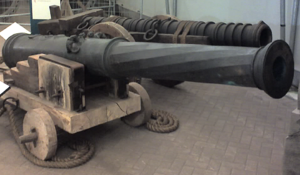
Mary Rose / Konstruktion / Bestykning / Bronze- og jernkanoner
En culverin af bronze i forgrunden og en smedejernskanon i baggrunden af samme type, som Mary Rose var bestykket med, da det sank. Udstilling ved Fort Nelson i Portsmouth i England.
To store metalkanoner af forskelligt design, en foran den anden
Mary Rose var et orlogsfartøj af typen karrak, som indgik i den engelske flåde under Henrik 8.'s regeringstid i første halvdel af 1500-tallet. Efter 33 års indsats mod franske, bretonske og skotske styrker deltog skibet i sit sidste slag den 19. juli 1545. I spidsen for et angreb mod franske galejer sank Mary Rose i Solentsundet mellem Isle of Wight og det engelske fastland, inden for synsvidde af Southsea Castle, som er den fæstning uden for Portsmouth, hvor Henrik 8. selv befandt sig. Mary Rose genopdagedes i 1971 og bjergedes i oktober 1982 ved et af de mest bekostelige og komplicerede marinarkæologiske projekter nogensinde. Til trods for at en stor del af skibet er nedbrudt af erosion og biologiske angreb, har de tilbageværende dele uvurderlig historisk værdi som en tidskapsel fra England i første del af 1500-tallet.